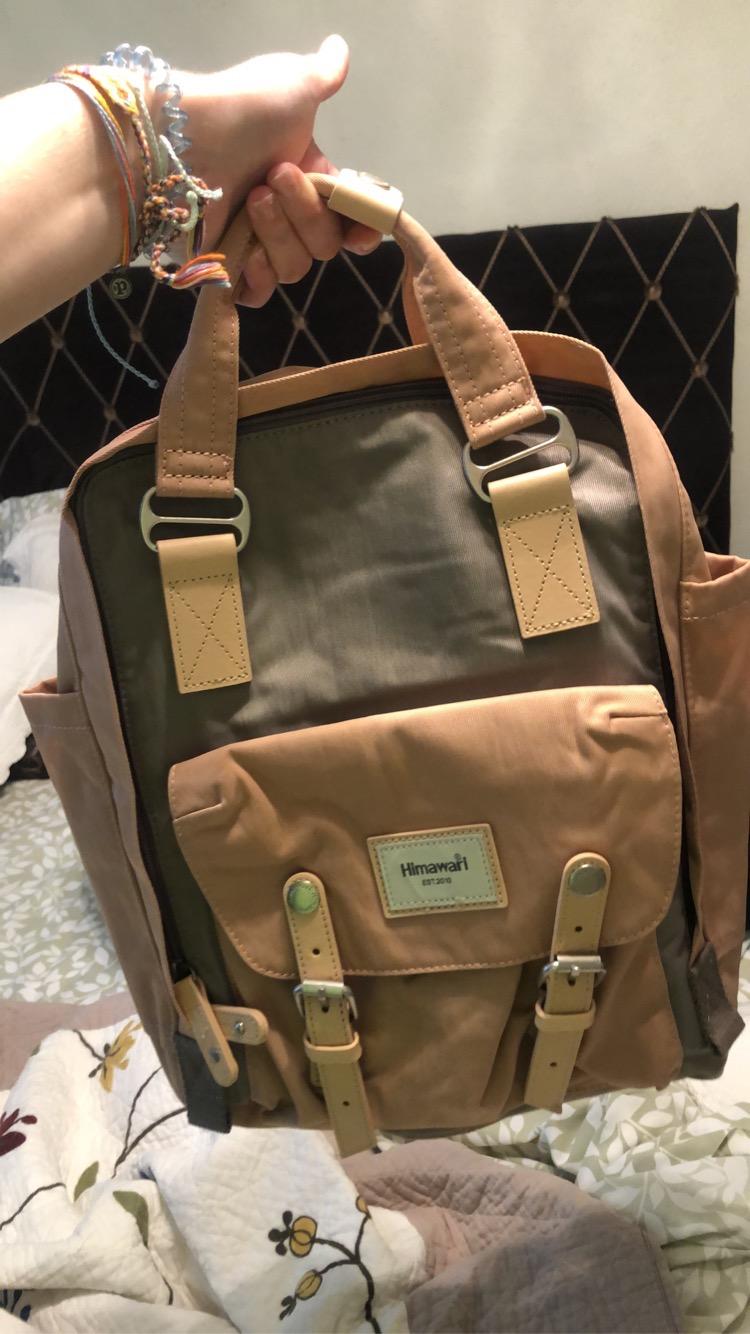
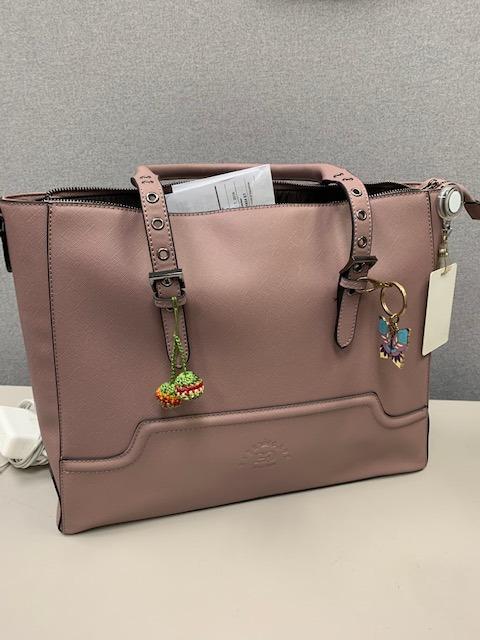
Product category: bag
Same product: no